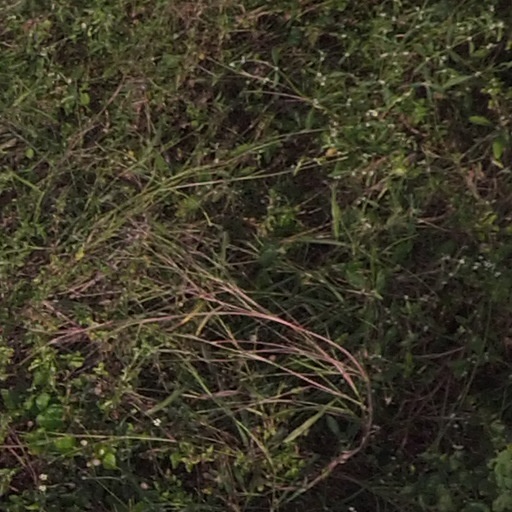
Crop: maize; corn